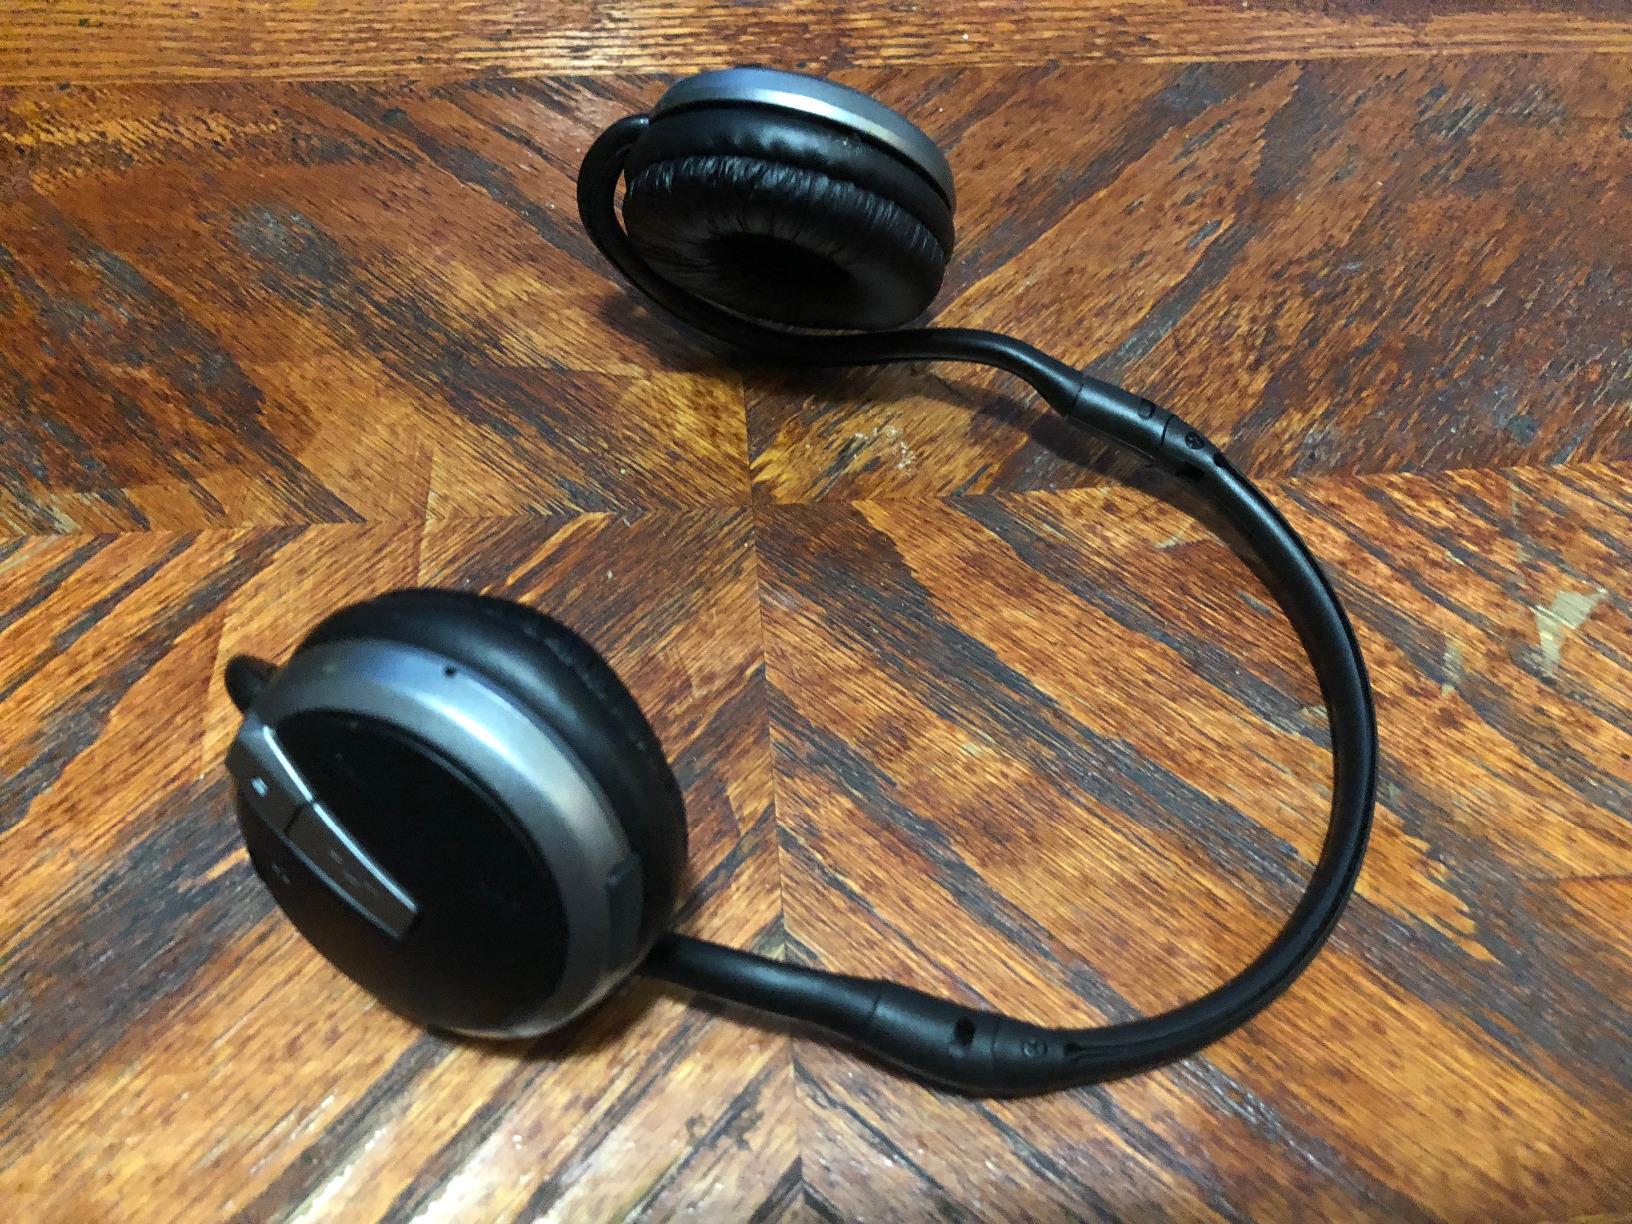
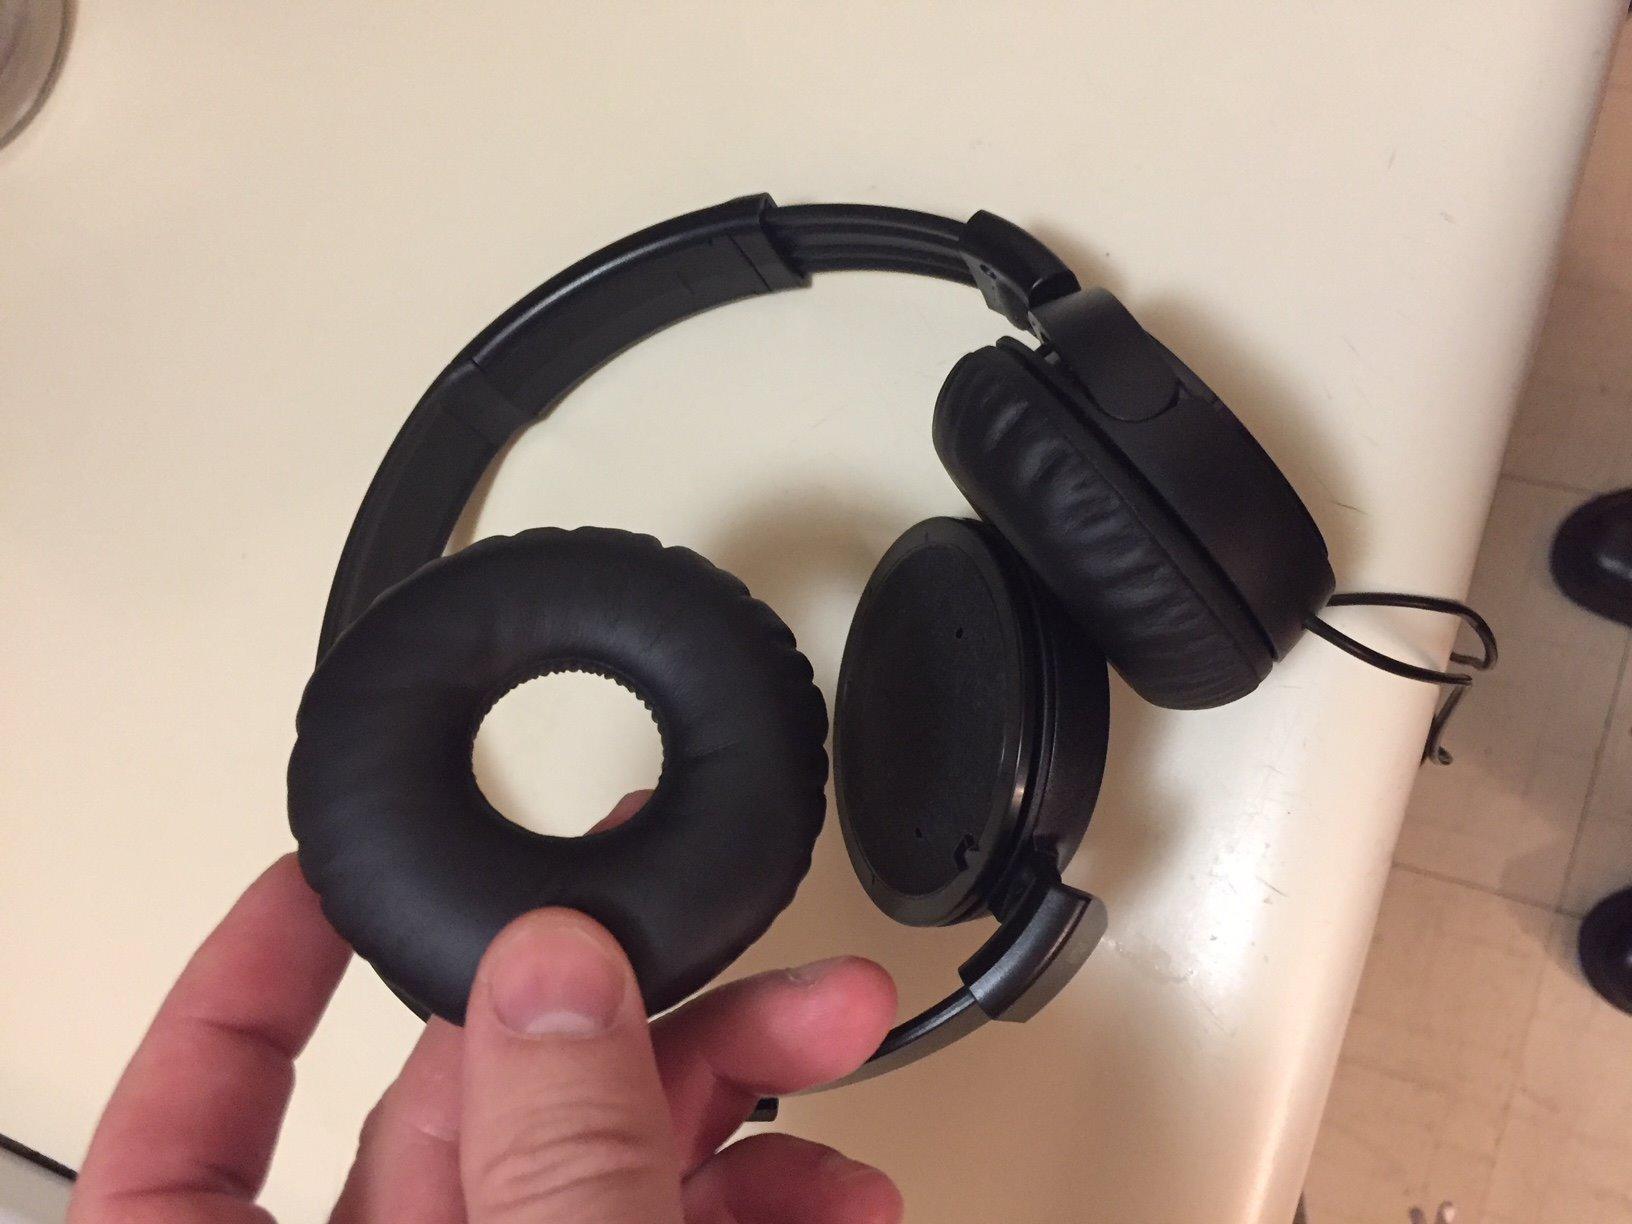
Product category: headphones
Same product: no